Harold Winthrop Clapp

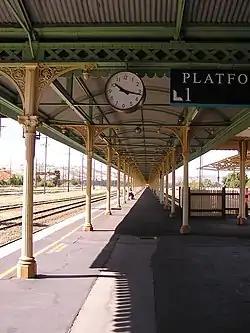
The break-of-gauge platform for the Sydney–Melbourne railway at Albury station, where passengers disembarked from broad gauge trains from Melbourne to board standard gauge trains to Sydney

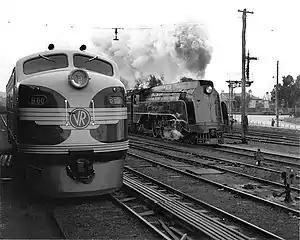
Locomotive B 60, later named "Harold W. Clapp", on its delivery run to Melbourne is passed by one of Clapp's earlier S class streamliners

In February 1942, Clapp was appointed Director-General of Land Transport by the Curtin Government to co-ordinate Commonwealth and State road and rail transport. In 1944, he was asked to prepare a report on the standardisation of track gauges in Australia.